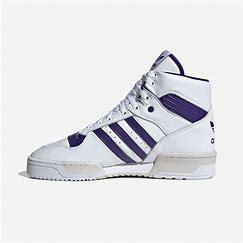
Brand: Adidas
Model: Rivalry